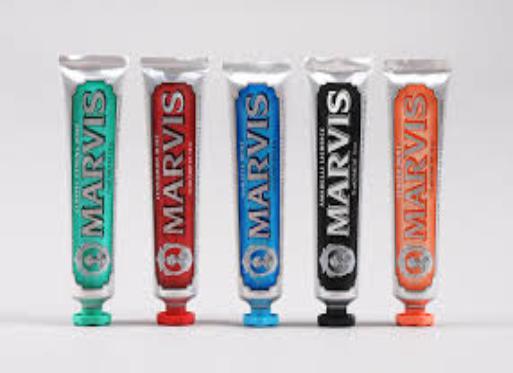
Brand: Marvis
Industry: Necessities